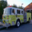
Label: truck